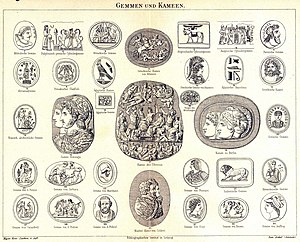
Gemme
Gemmer og kaméer
Gemmer kaldes med et fra oldtiden nedarvet navn smukke stene, som er indfattede i fingerringe eller andre smykker; de hører til de almindeligst forekommende klassiske oldsager.